Argentinosaurus

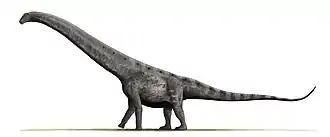
Hypothetical drawing showing Argentinosaurus in side view as it could have appeared in life

Paul estimated a body mass of for "Argentinosaurus" in 1994. In 2004, Mazzetta and colleagues provided a range of and considered to be the most likely mass, making it the heaviest sauropod known from good material. In 2013, Sellers and colleagues estimated a mass of by calculating the volume of the aforementioned Museo Carmen Funes skeleton. In 2014 and 2018, Roger Benson and colleagues estimated the mass of "Argentinosaurus" at , but these estimates were questioned due to a very large error range and lack of precision. In 2016, using equations that estimate body mass based on the circumference of the humerus and femur of quadrupedal animals, Bernardo Gonzáles Riga and colleagues estimated a mass of based on an isolated femur; it is uncertain whether this femur actually belongs to "Argentinosaurus". In the same year, Paul moderated his earlier estimate from 1994 and listed the body mass of "Argentinosaurus" at more than . In 2019, Paul moderated his 2016 estimate and gave a mass estimate of based on his skeletal reconstructions (diagrams illustrating the bones and shape of an animal) of "Argentinosaurus" in dorsal and lateral view. In 2020, Campione and Evans also yielded a body mass estimate of approximately . In 2023, Paul and Larramendi proposed that the holotype would have weighed between at maximum. They further suggested that the enigmatic, fragmentary "Bruhathkayosaurus" possibly weighed more, between .